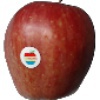
Label: Apple Red 1